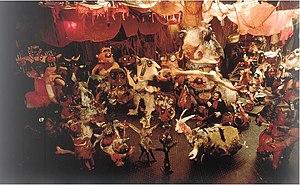
Alain Bourbonnais avec les Turbulents
Alain Bourbonnais, né le 22 juin 1925 à Ainay-le-Château et décédé le 20 juin 1988 à Sens, est un architecte, créateur et collectionneur français.